Hurricane Willa

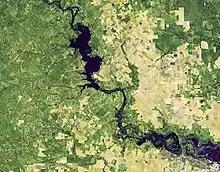
Landsat image of the Nueces River overflowing its banks, November 1, 2018.

The eye of Hurricane Willa crossed over two of the offshore Islas Marías, producing wind gusts of , and average sustained winds of for a 15-minute period; the latter value equated to 1-minute sustained winds of around . The Marías Islands Prison was damaged during the storm; palm trees were uprooted, roofs collapsed, and barbed wire was ripped from fences.